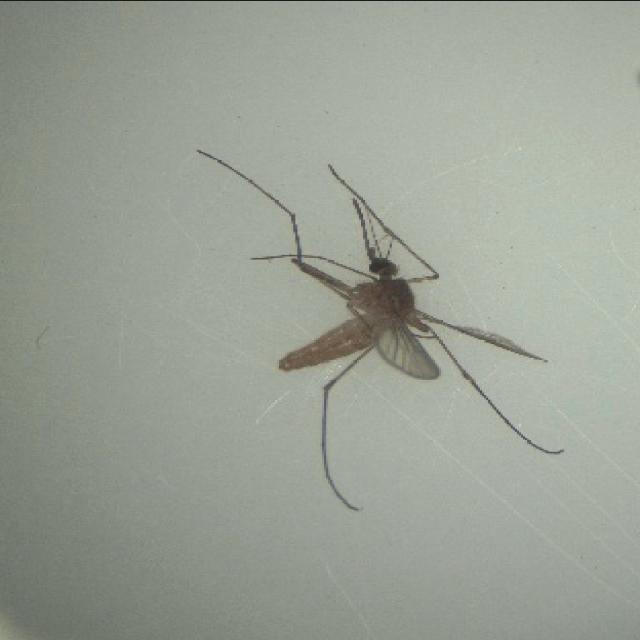
Species: culex_pipiens